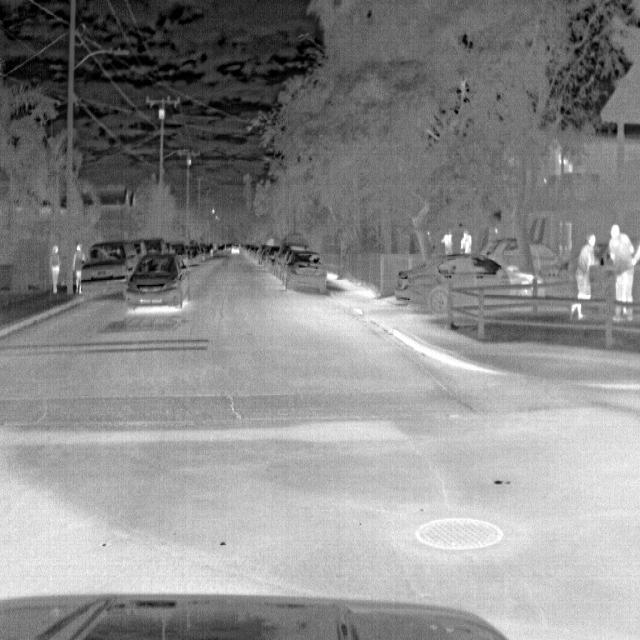
Detected objects:
label: person
label: person
label: person
label: person
label: person
label: person